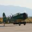
Label: airplane